World War II

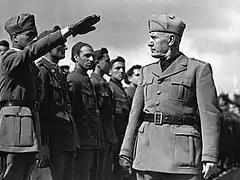
Benito Mussolini inspecting troops during the Italo-Ethiopian War, 1935

The Second Italo-Ethiopian War was a brief colonial war that began in October 1935 and ended in May 1936. The war began with the invasion of the Ethiopian Empire (also known as Abyssinia) by the armed forces of the Kingdom of Italy, which was launched from Italian Somaliland and Eritrea. The war resulted in the military occupation of Ethiopia and its annexation into the newly created colony of Italian East Africa; in addition it exposed the weakness of the League of Nations as a force to preserve peace. Both Italy and Ethiopia were member nations, but the League did little when the former clearly violated Article X of the League's Covenant. The United Kingdom and France supported imposing sanctions on Italy for the invasion, but the sanctions were not fully enforced and failed to end the Italian invasion. Italy subsequently dropped its objections to Germany's goal of absorbing Austria.